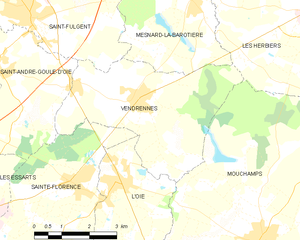
Carte des communes françaises Vendrennes